Elizabeth City, North Carolina

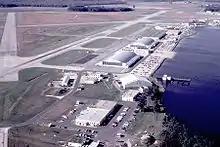
Elizabeth City Coast Guard Air Station

Elizabeth City serves as the county seat of Pasquotank County. The city has a council–manager style of government. The city council is composed of eight council members and the city manager, elected by the council members. The city manager serves a largely executive function, overseeing the city's administrative departments, appointing department heads and city employees, and informing the rest of the council of relevant municipal conditions. As of January 2025, the city manager position is vacant, with the city actively seeking a new city manager. The eight council members, on the other hand, act in a legislative regard, adopting city policies, holding the city manager responsible, and choosing a mayor pro-tempore from its council members. This council is elected every two years by each of the four wards composing the city electing two members.